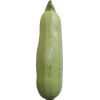
Label: Zucchini 1